Slovenia

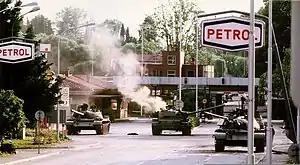
Slovenian Territorial Defense Units counterattacking a Yugoslav People's Army tank which entered Slovenia during the Ten-Day War, 1991

The initial revolutionary events in Slovenia pre-dated the Revolutions of 1989 in Eastern Europe by almost a year, but went largely unnoticed by international observers. On 23 December 1990, more than 88% of the electorate voted for a sovereign and independent Slovenia. On 25 June 1991, Slovenia became independent. On 27 June in the early morning, the Yugoslav People's Army dispatched its forces to prevent further measures for the establishment of a new country, which led to the Ten-Day War. On 7 July, the Brijuni Agreement was signed, implementing a truce and a three-month halt of the enforcement of Slovenia's independence. At the end of the month, the last soldiers of the Yugoslav Army left Slovenia.